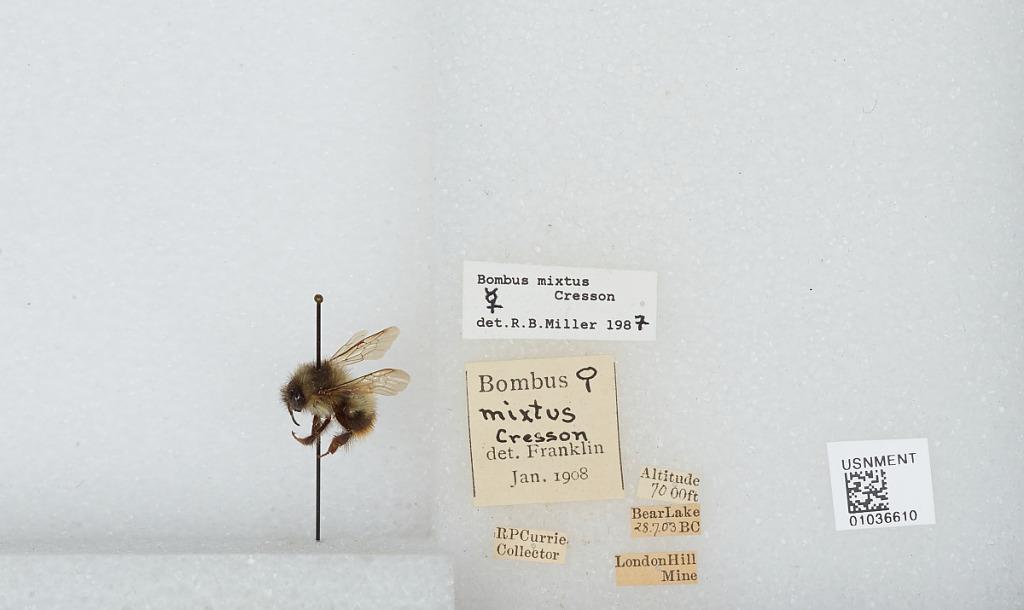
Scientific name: Bombus (Pyrobombus) mixtus Cresson
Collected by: R. Currie
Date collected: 1903-7-28
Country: Canada
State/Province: British Columbia
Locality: London Hill Mine
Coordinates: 50.0584, -117.219
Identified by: Miller, R. B.